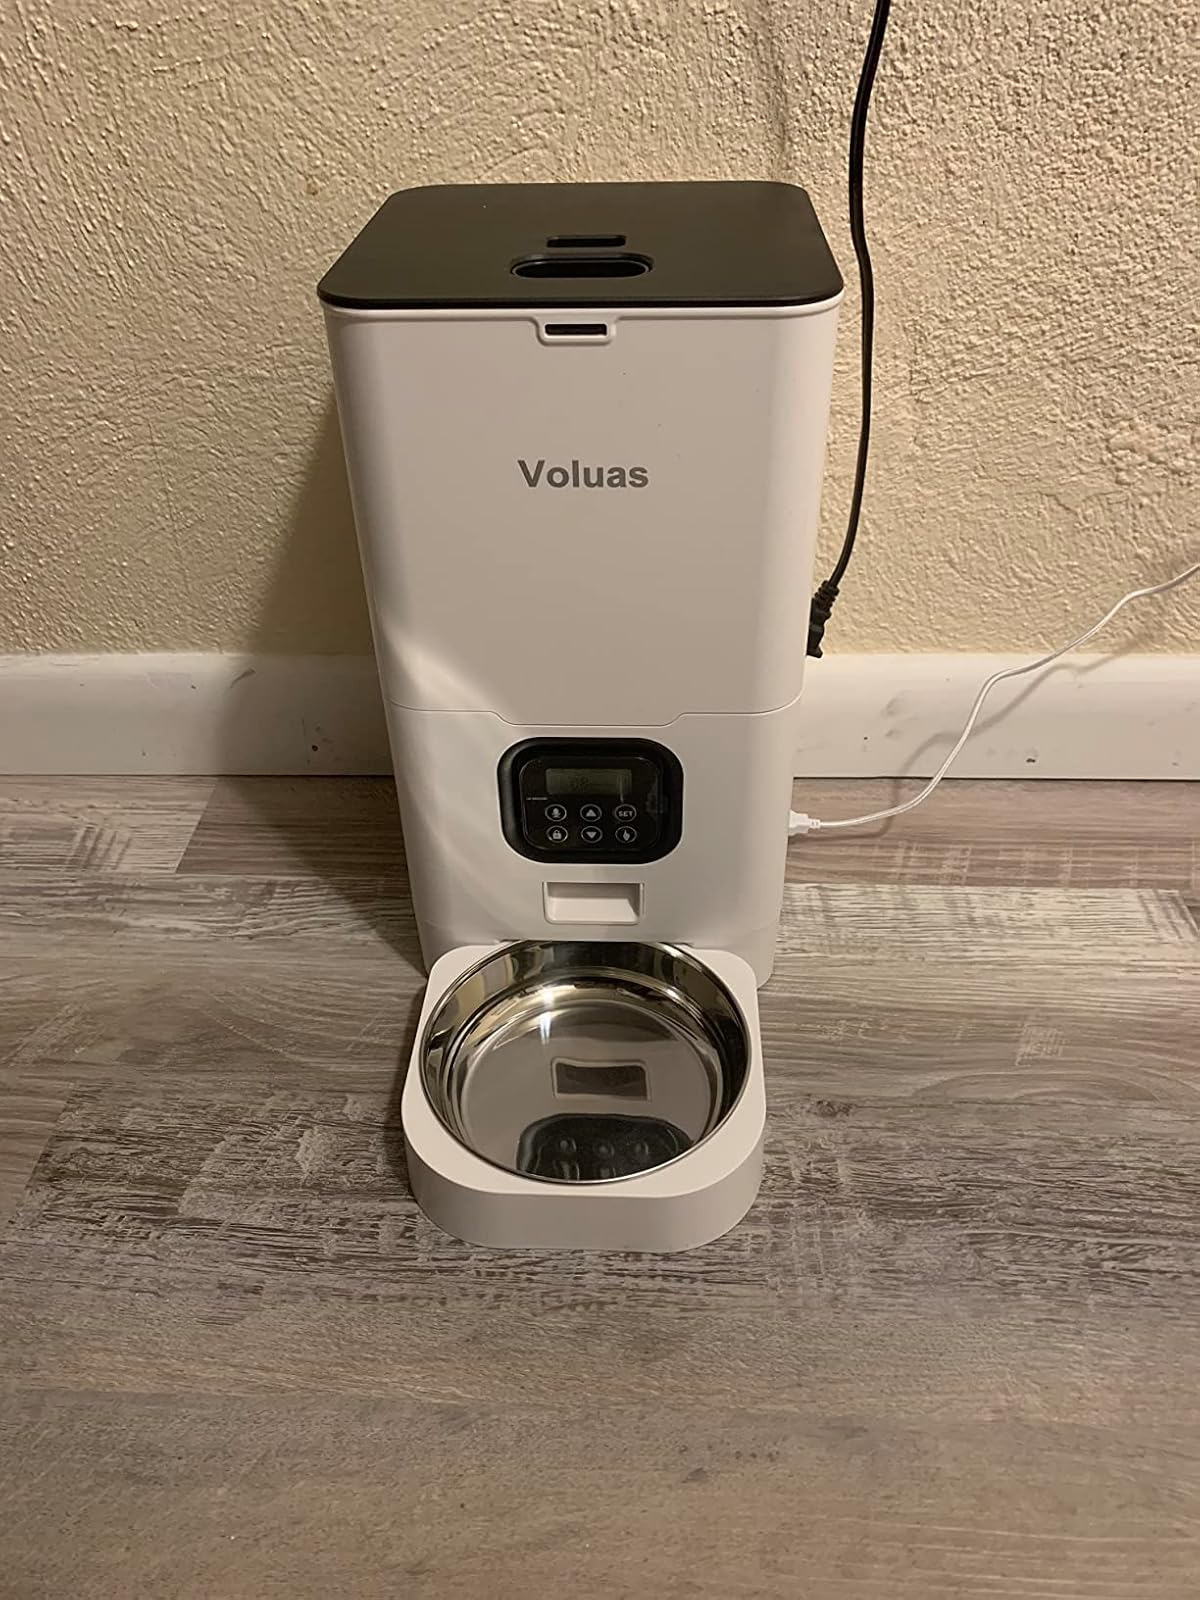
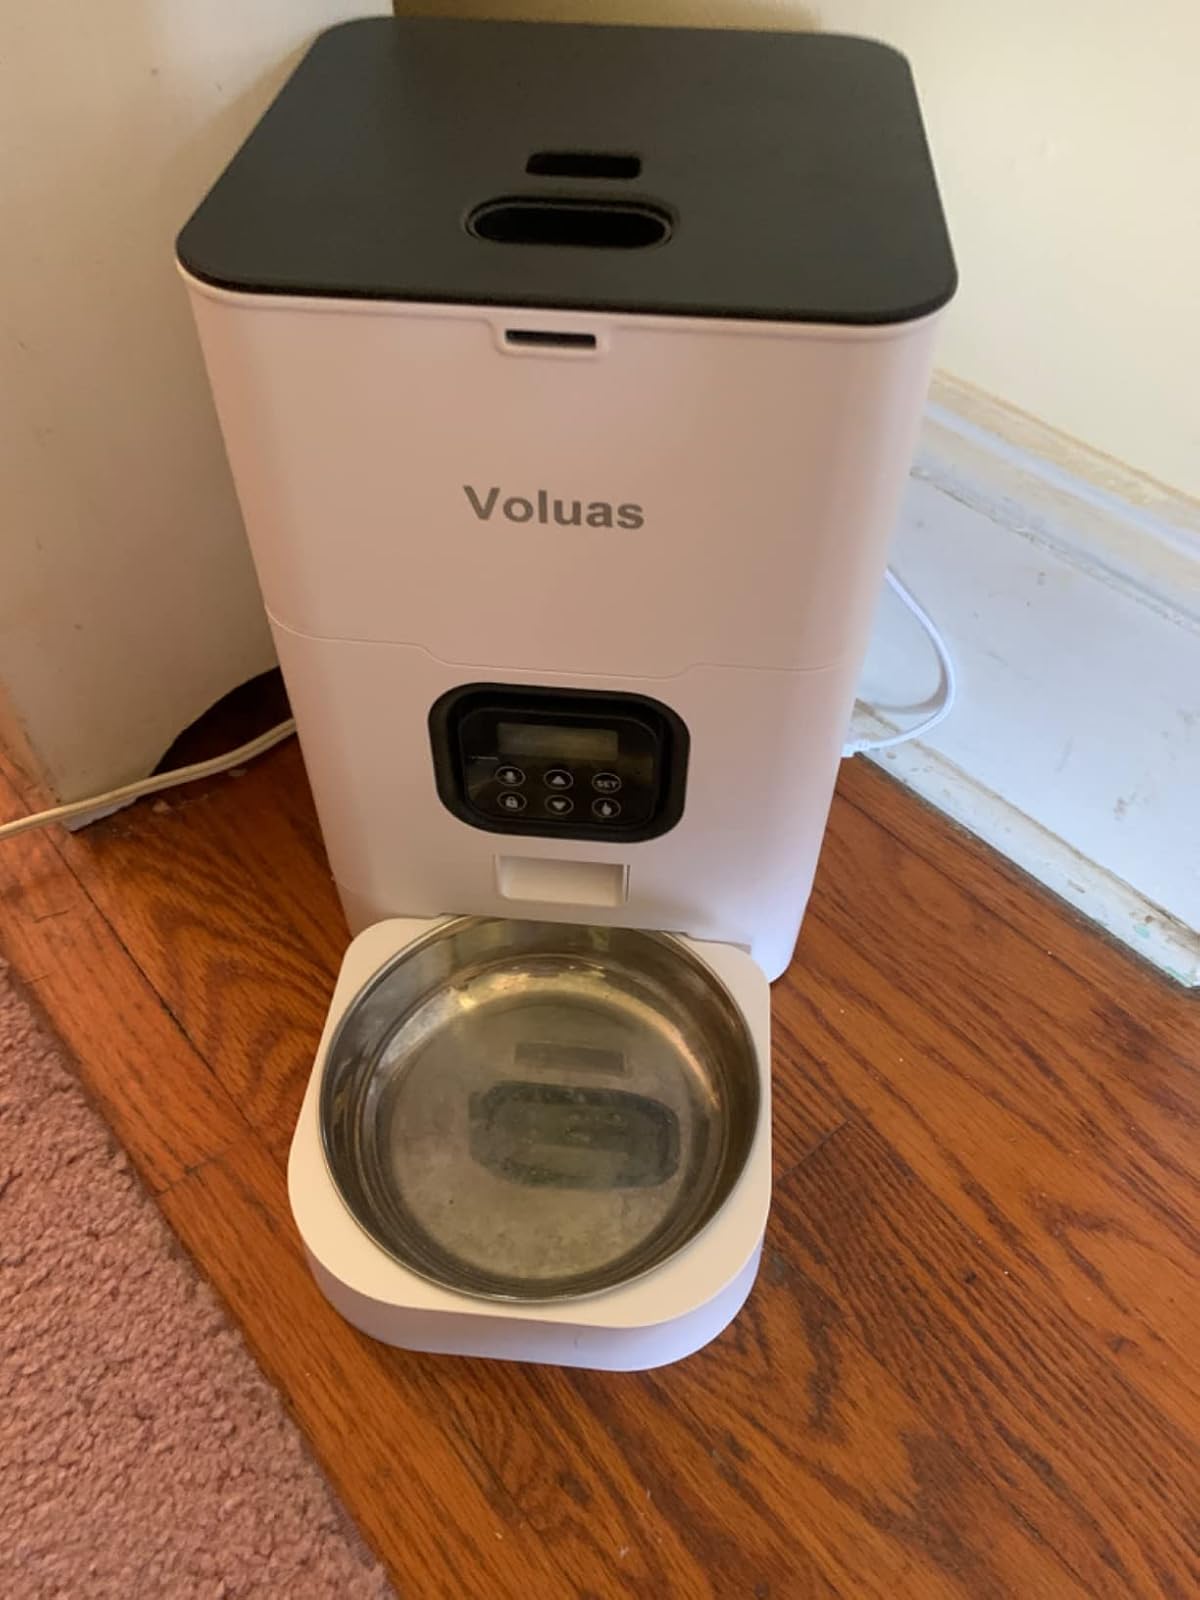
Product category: items_feeder
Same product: yes